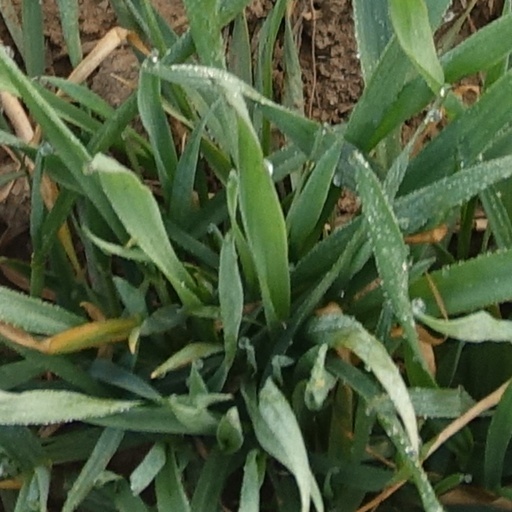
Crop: wheat